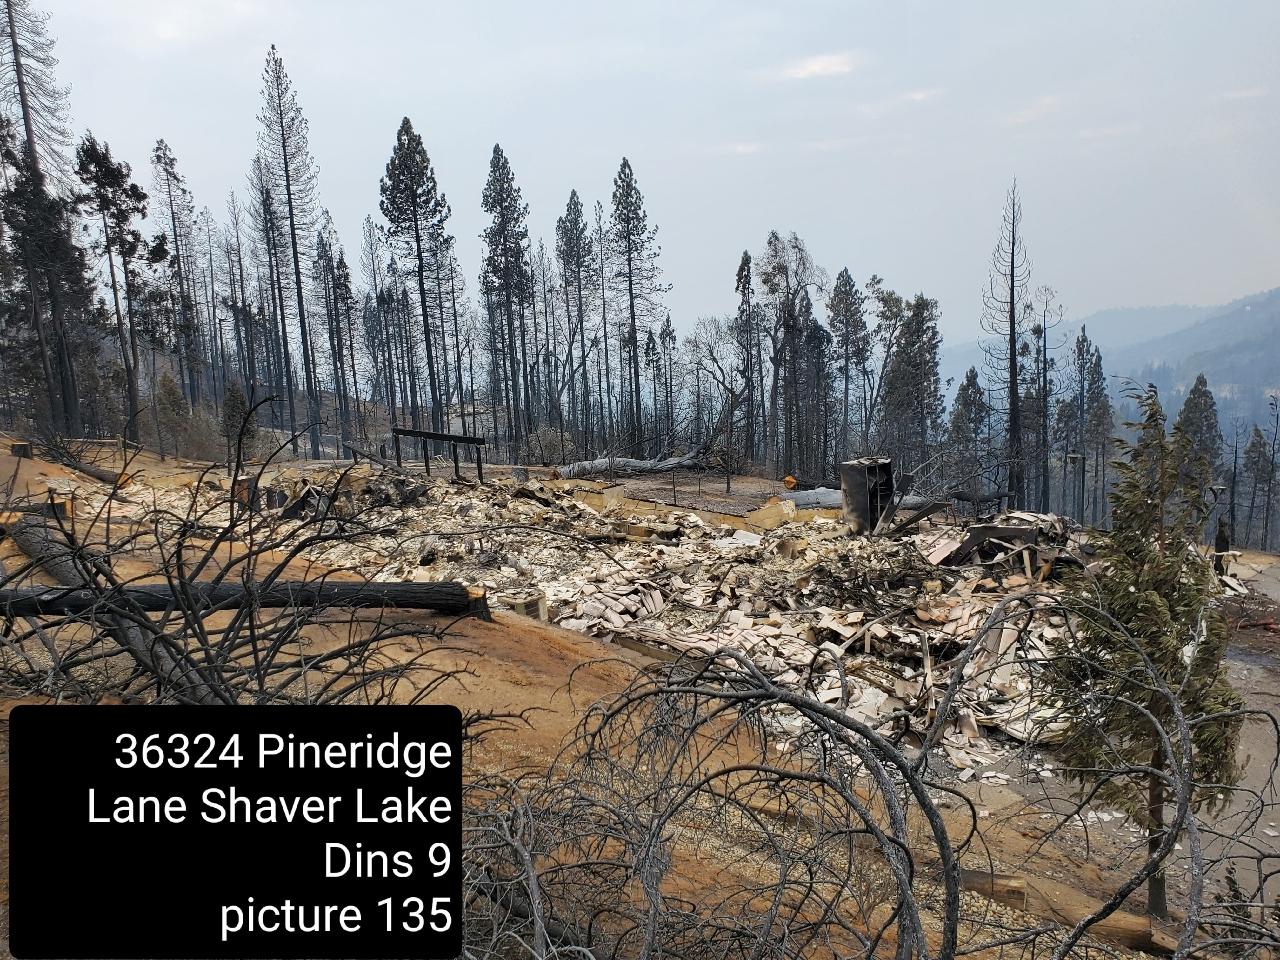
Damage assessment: destroyed